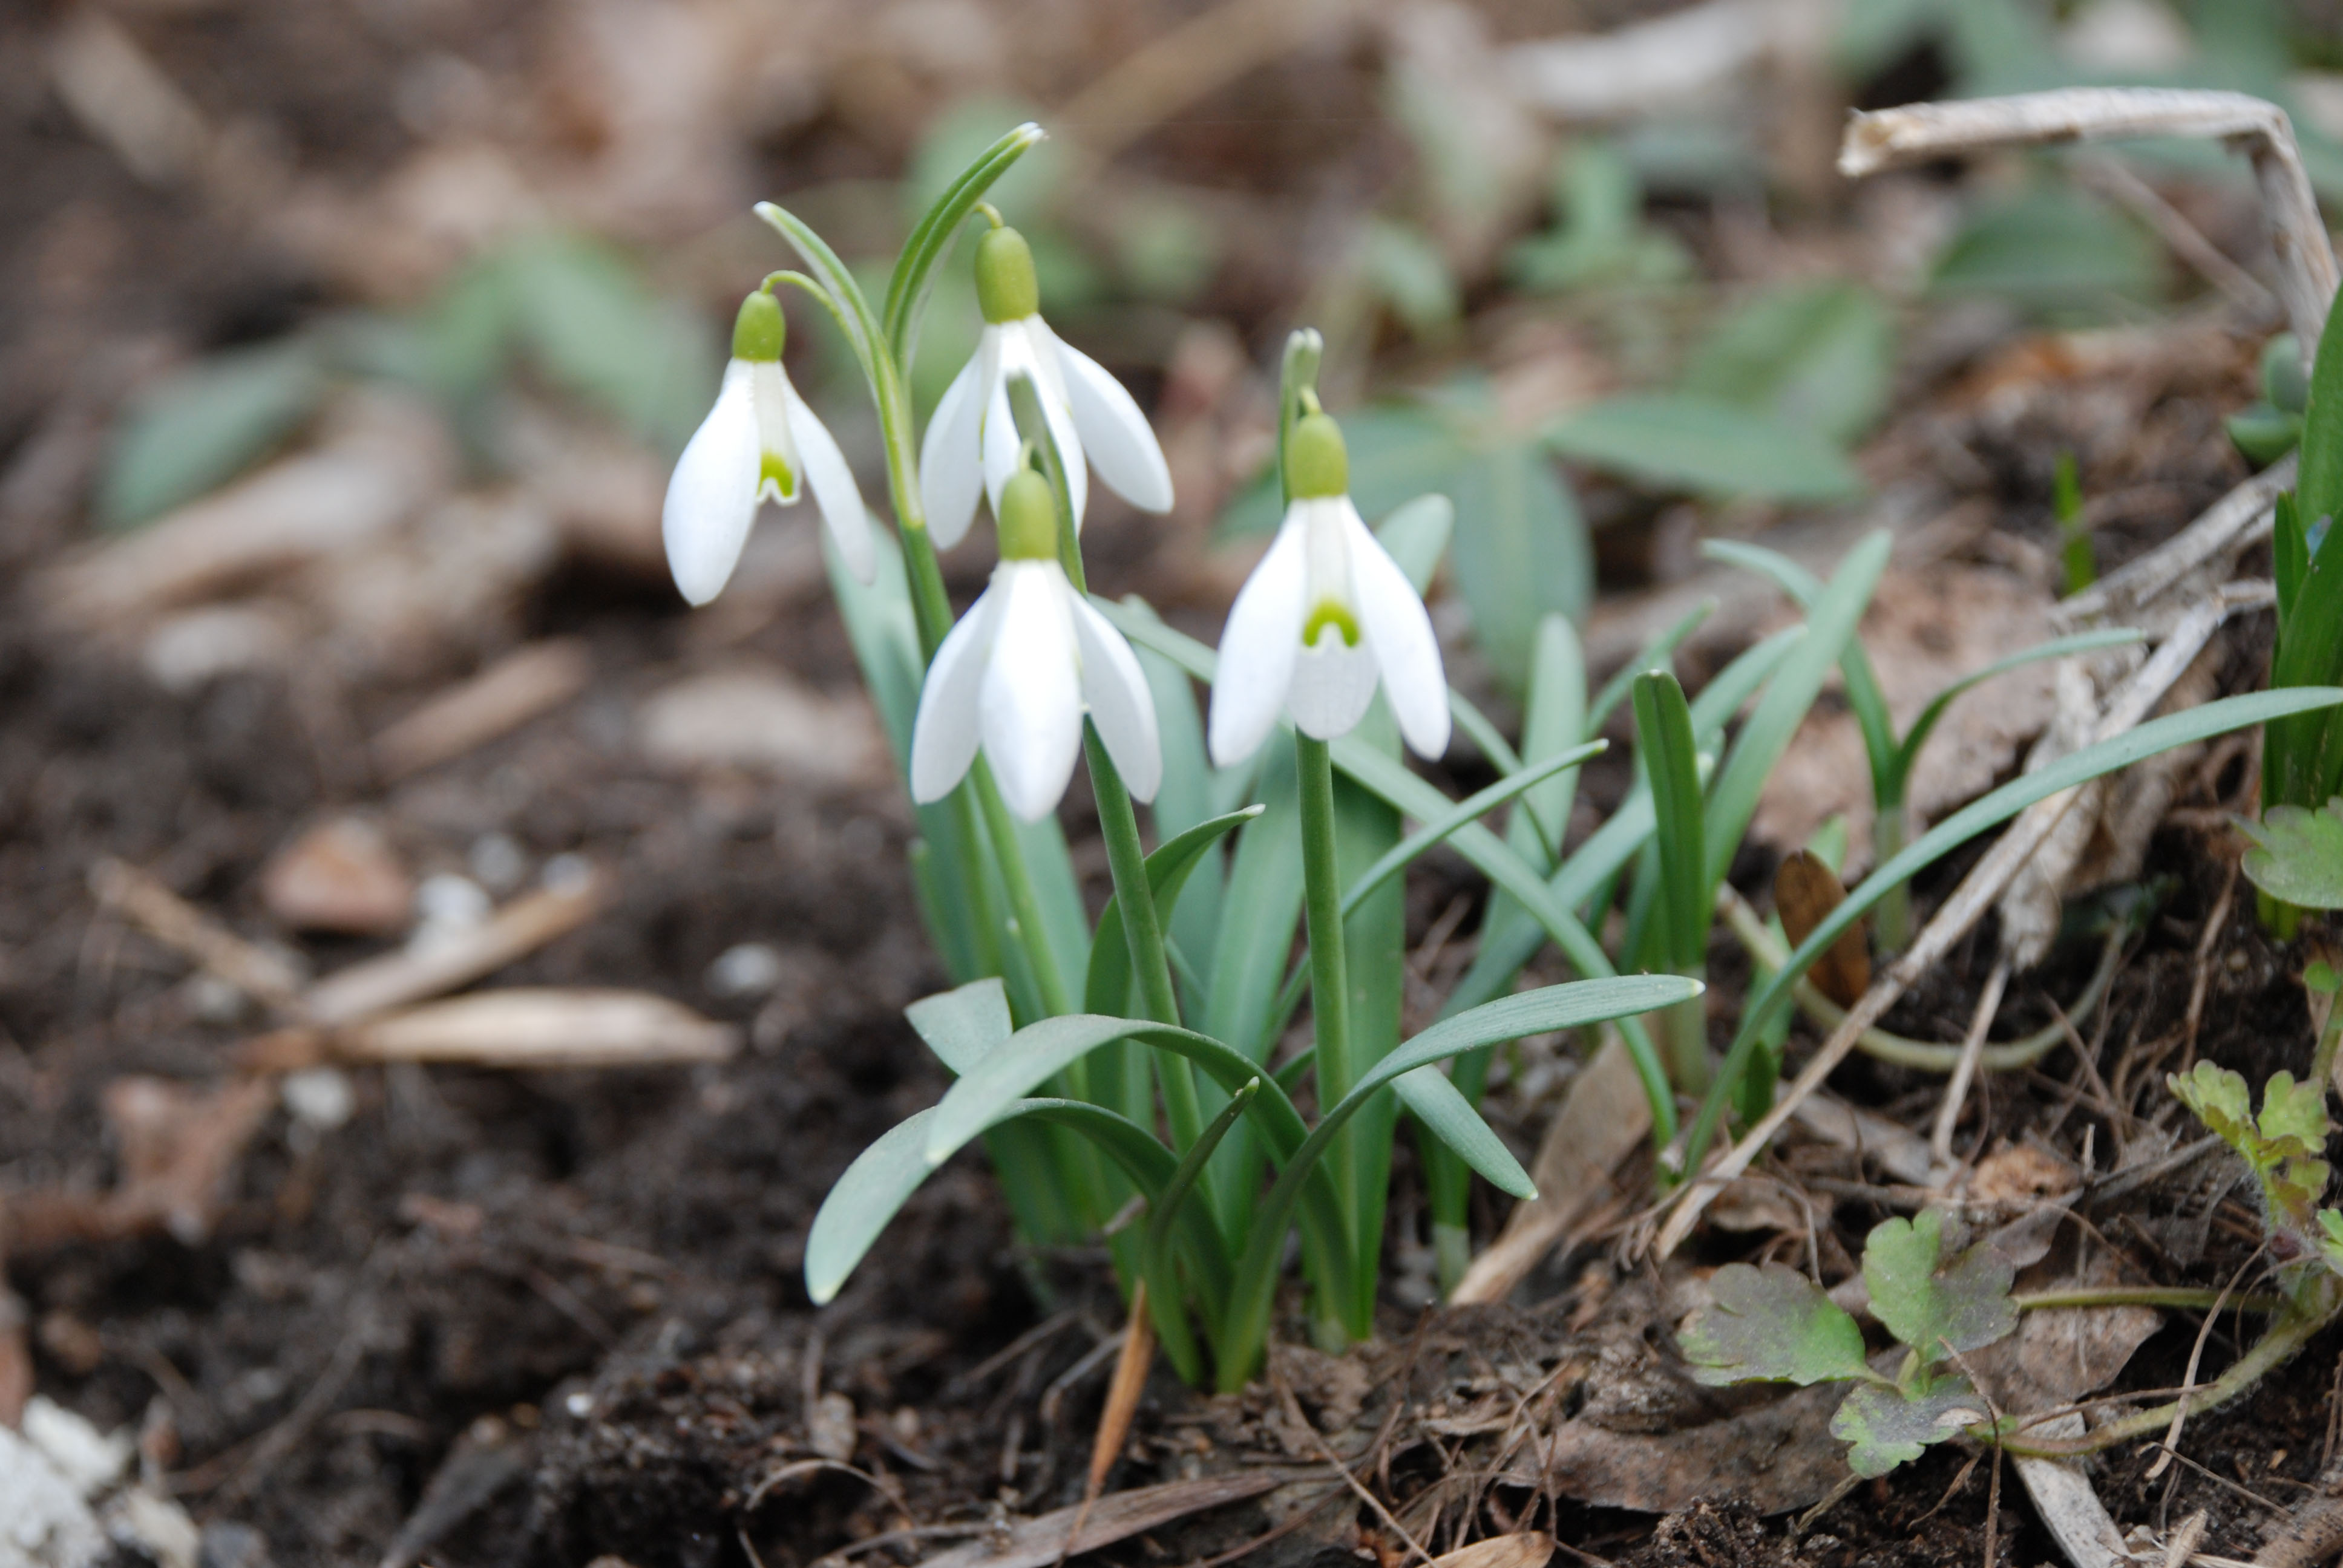
plant, flower, botany, nikon, flora, wildflower, snowdrop, d80, nikond80, auniverseofflowers, galanthus, flowering plant, land plant, fawn lily